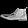
Label: Ankle boot